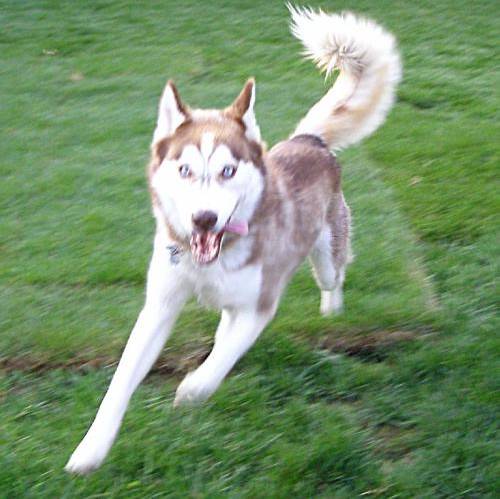
Label: dog